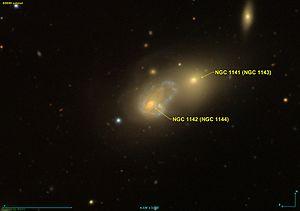
Image créée à l'aide du logiciel Aladin Sky Atlas du Centre de Données astronomiques de Strasbourg et des données de SDSS (Sloan Digital Sky Survey).
NGC 1142 est une galaxie spirale située dans la constellation de la Baleine à environ 394 millions d'années-lumière de la Voie lactée. Elle a été découverte par l'astronome allemand Albert Marth en 1864. Cette galaxie a aussi été observée par l'astronome français Édouard Stephan le 17 novembre 1876 et elle a été ajoutée au catalogue NGC sous la cote NGC 1144.